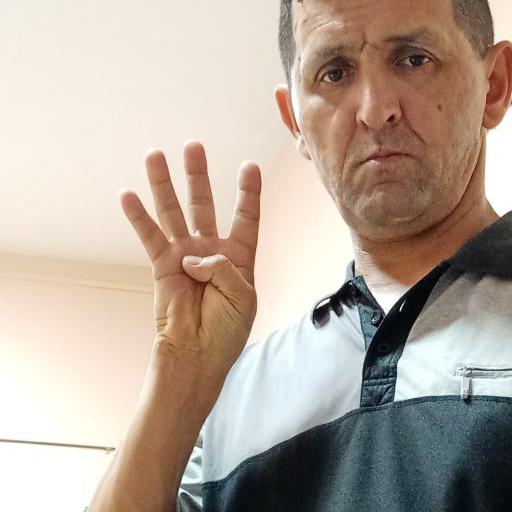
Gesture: four